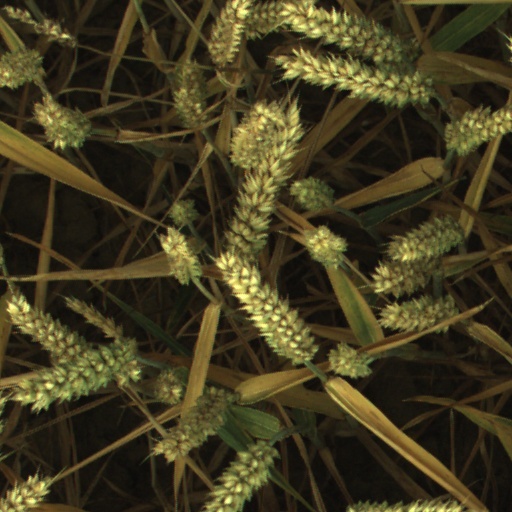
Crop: wheat